Antonio Gramsci: The Days of Prison

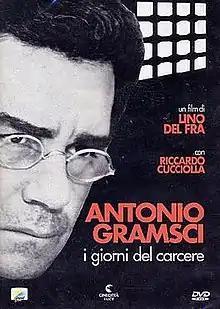

Antonio Gramsci: i giorni del carcere (internationally released as Antonio Gramsci: The Days of Prison) is a 1977 Italian drama film directed by Lino Del Fra. It was awarded with the Golden Leopard at the Locarno International Film Festival.